Reed Mahoney

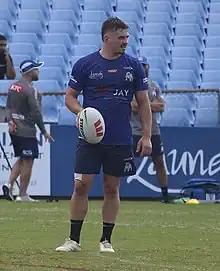
Reed Mahoney during pre-season training for 2023.

Mahoney played in a trial match against the Canberra Raiders in Moruya, New South Wales, winning 34-18 and playing a key role in his 26 minute stint, setting up two tries and exerting a strong influence around the ruck.